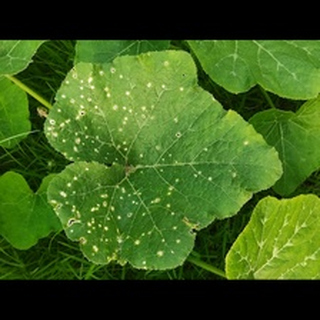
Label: pumpkin_powdery_mildew